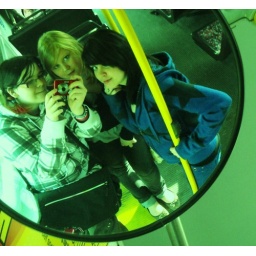
a pic taken in the mirror of the city bus